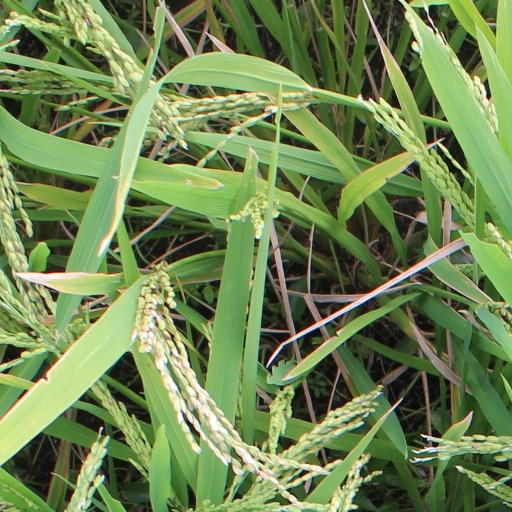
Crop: rice